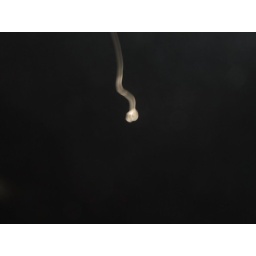
Its the moon, as seen at 65 mph, through the moon roof in the car